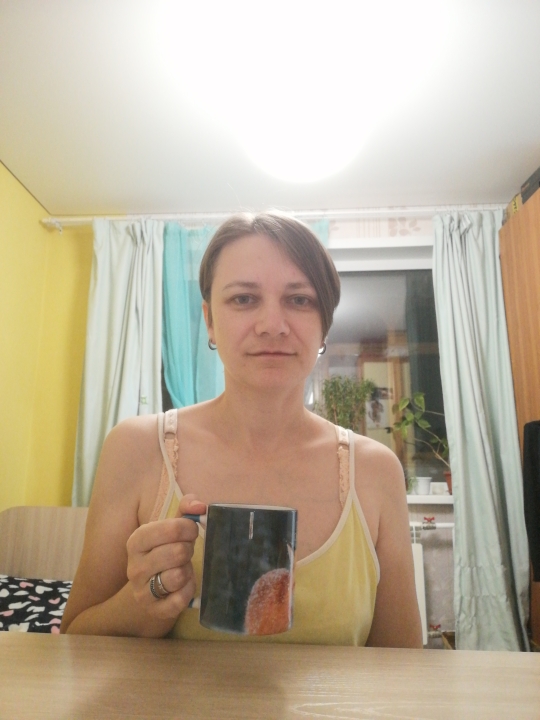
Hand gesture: no_gesture